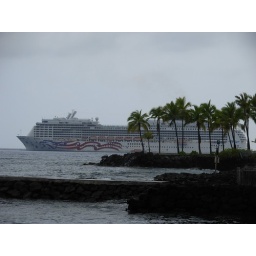
Our boat sitting in the Kona port